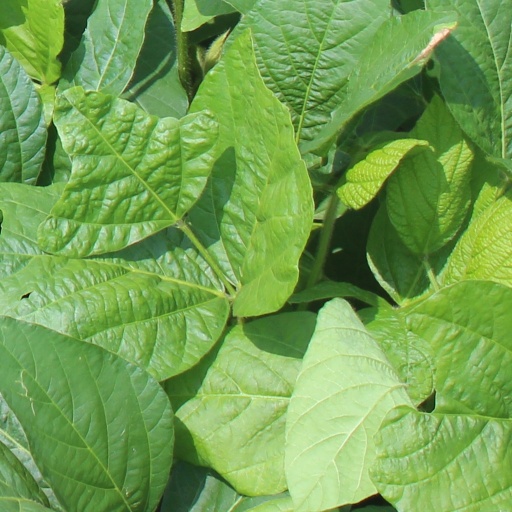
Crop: soybean